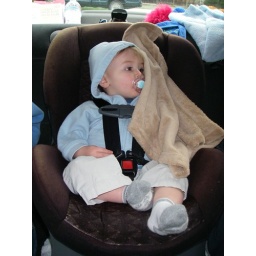
First time in the new car seat